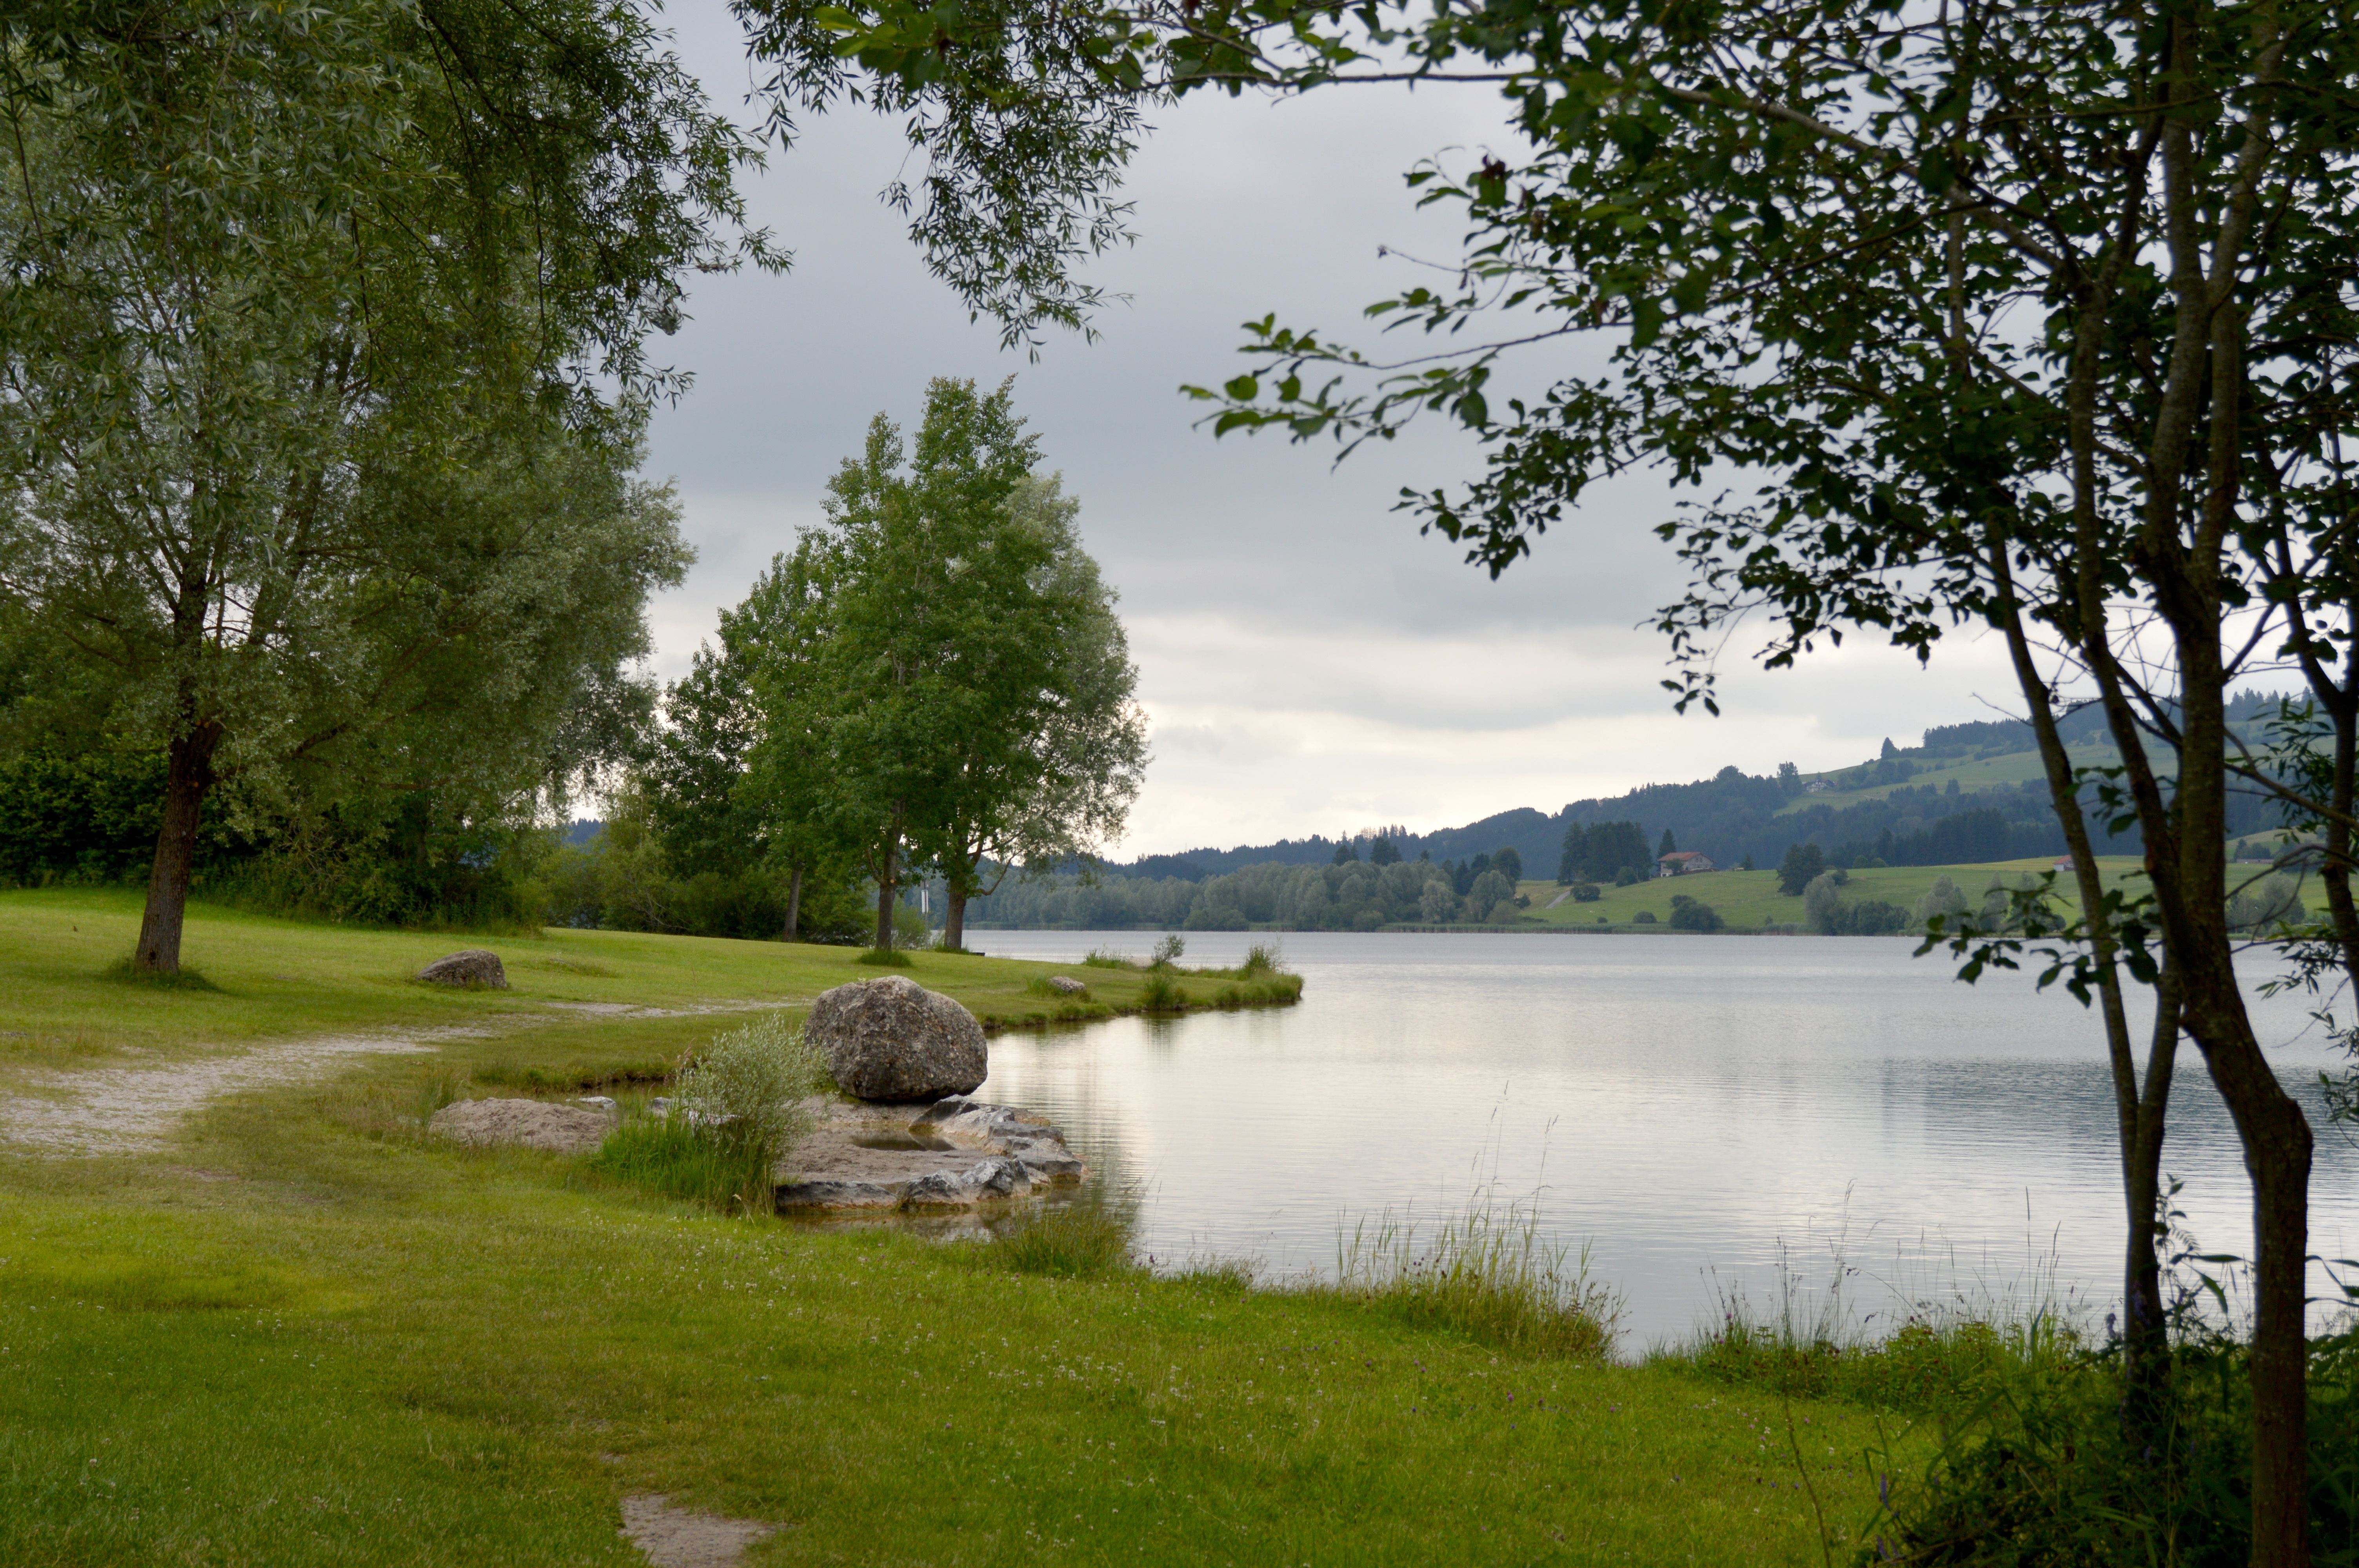
tree, water, nature, grass, lake, river, summer, reed, pond, reflection, park, reservoir, body of water, bank, mood, waters, idyll, morning light, nature conservation, environmental protection, recovery, rural area, badesee, shore greenhouse